Ryan Ottley

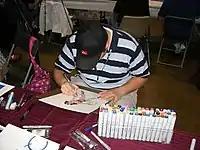
Ottley sketching at the Wizard World Chicago in Chicago, August 4, 2006.

Ottley began drawing "Invincible" with issue 8, and continued on the book for 14 years, drawing 127 issues of its 144-issue run. During the course of his work on the book he co-created characters including Battle Beast, Angstrom Levy, Conquest, and Powerplex.